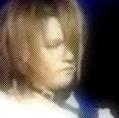
Age: 34